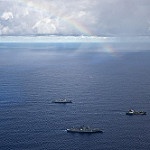
Label: sea